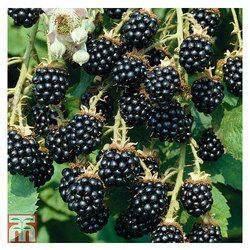
Label: Blackberry